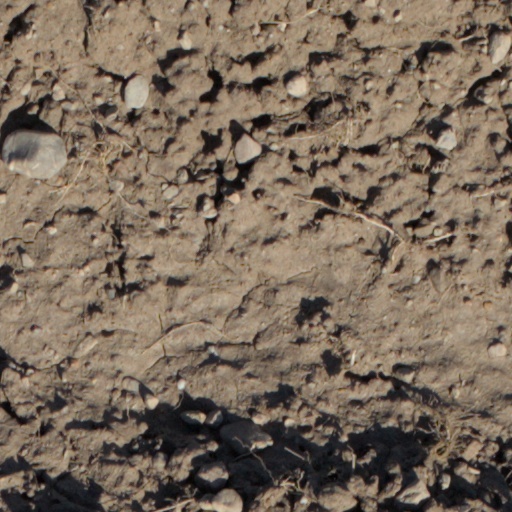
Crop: wheat